New Alresford

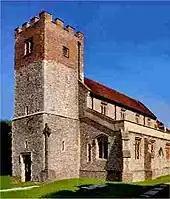
St John's Church, New Alresford

During the late 18th century, Alresford Cricket Club was one of the strongest sides in England. Alresford Community Centre, formerly Alresford Town Hall, was completed in 1865.